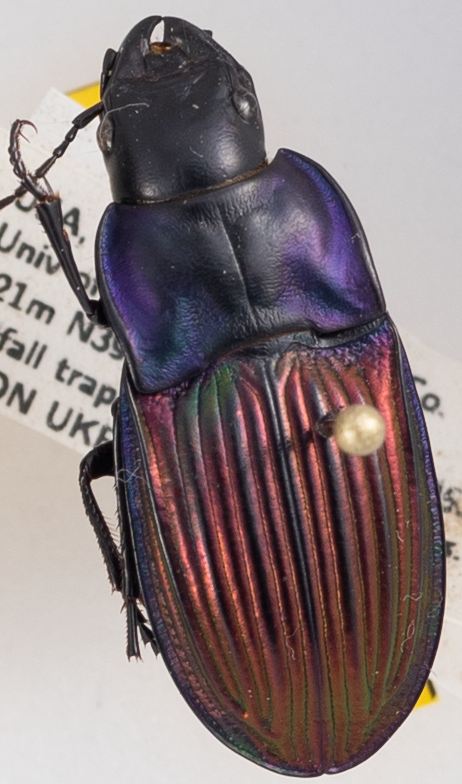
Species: Dicaelus purpuratus splendidus
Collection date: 2018-05-16
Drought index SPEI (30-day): -1.578
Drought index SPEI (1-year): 0.046
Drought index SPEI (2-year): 0.03